Alan LeQuire

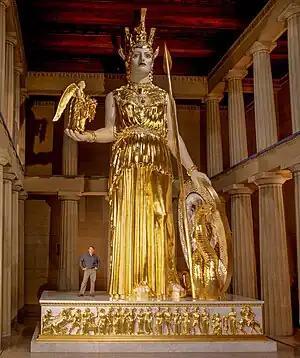
Alan LeQuire at the bottom of his replica of Phidias' Athena Parthenos in Nashville.

Alan LeQuire (born 1955) is an American sculptor from Nashville, Tennessee. Many of his sculptures are installed in the city.